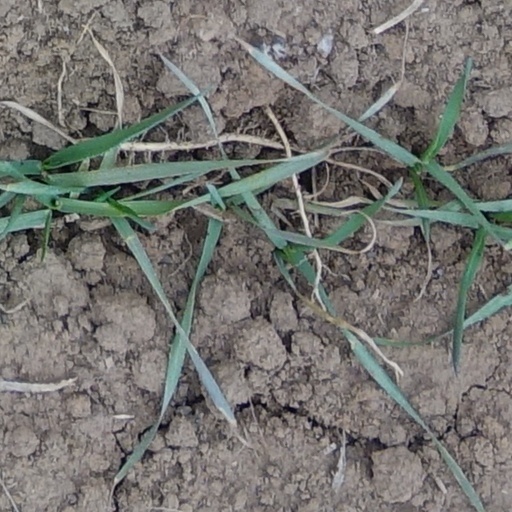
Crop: wheat